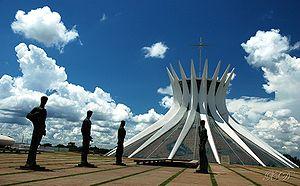
L'Axe monumental est une artère qui constitue le principal axe de circulation de Brasilia, capitale du Brésil.
Une église est un édifice religieux dont le rôle principal est de faciliter le rassemblement d'une communauté chrétienne. Son érection est commanditée par le clergé, financée par les dons ou les dîmes imposées aux laïcs, réalisée par les artistes et artisans. Sa construction obéit à un ordonnancement architectural évoluant au fil des siècles selon son importance et sa fonction. Son entretien est dévolu au pouvoir religieux ou aux pouvoirs publics selon les pays et la conservation des plus remarquables est prise en charge au titre des différentes politiques de protection du patrimoine culturel.